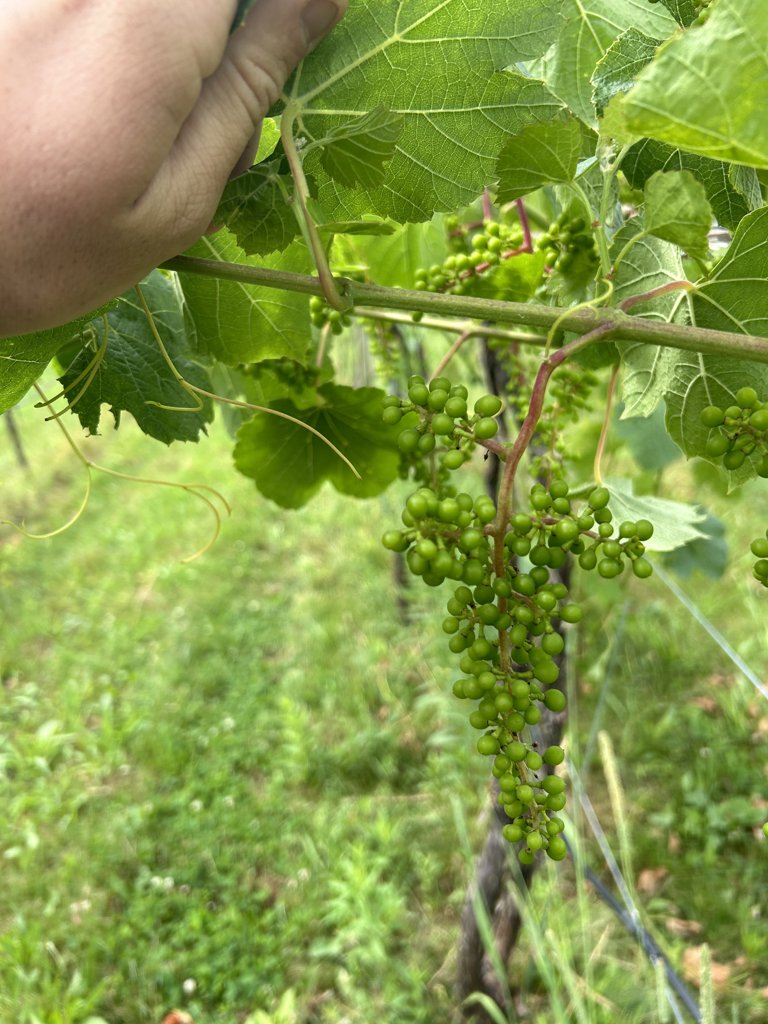
Berries visible: 188
Grape clusters: 3